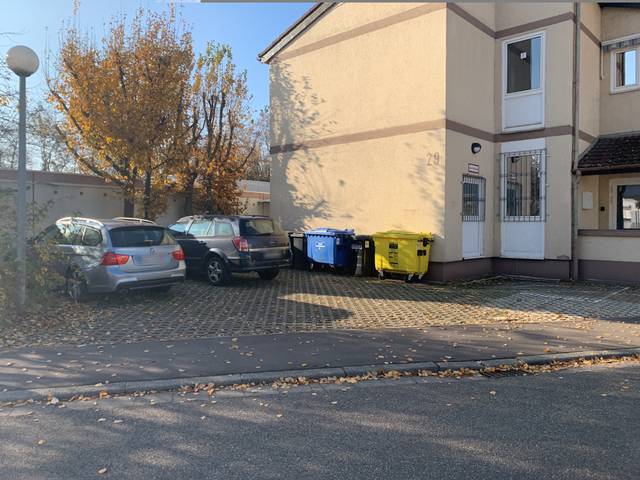
Region: Germany
Coordinates: 49.385, 8.679